It's a Bikini World

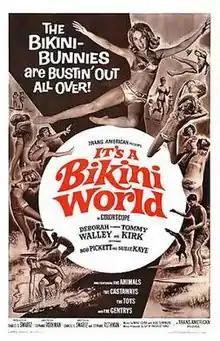
Theatrical release poster

It's a Bikini World is a 1967 American musical comedy film starring Tommy Kirk, Deborah Walley and Bobby Pickett. The film features cameos by the music groups the Gentrys, the Animals, Pat & Lolly Vegas, the Castaways and R&B girl group the Toys. Featuring a pro-feminist plotline, it is the only film in the beach party genre to be directed by a woman (Stephanie Rothman).